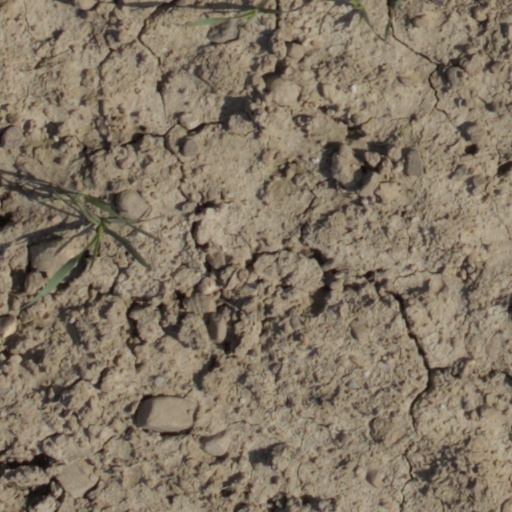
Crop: wheat